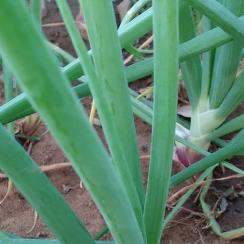
Crop: Onion
Condition: healthy-leaf